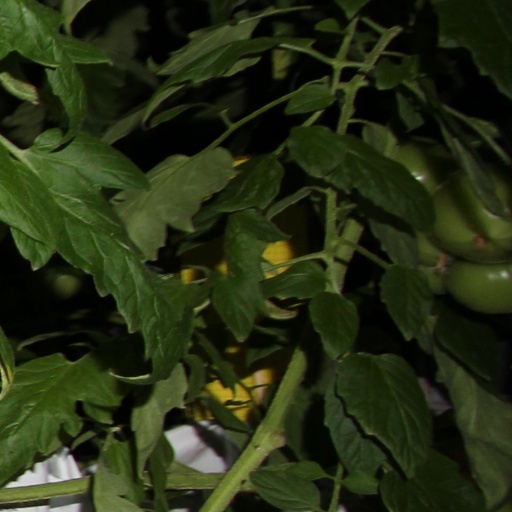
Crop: tomato